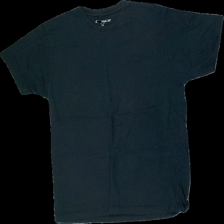
View: front
Type: T-shirt
Category: Men
Brand: Dressman
Colors: Blue
Material: 100% cotton
Cut: Regular, C-collar
Size: M
Season: All
Price range: 50-100
Recommended usage: Reuse
Comment: Washed out